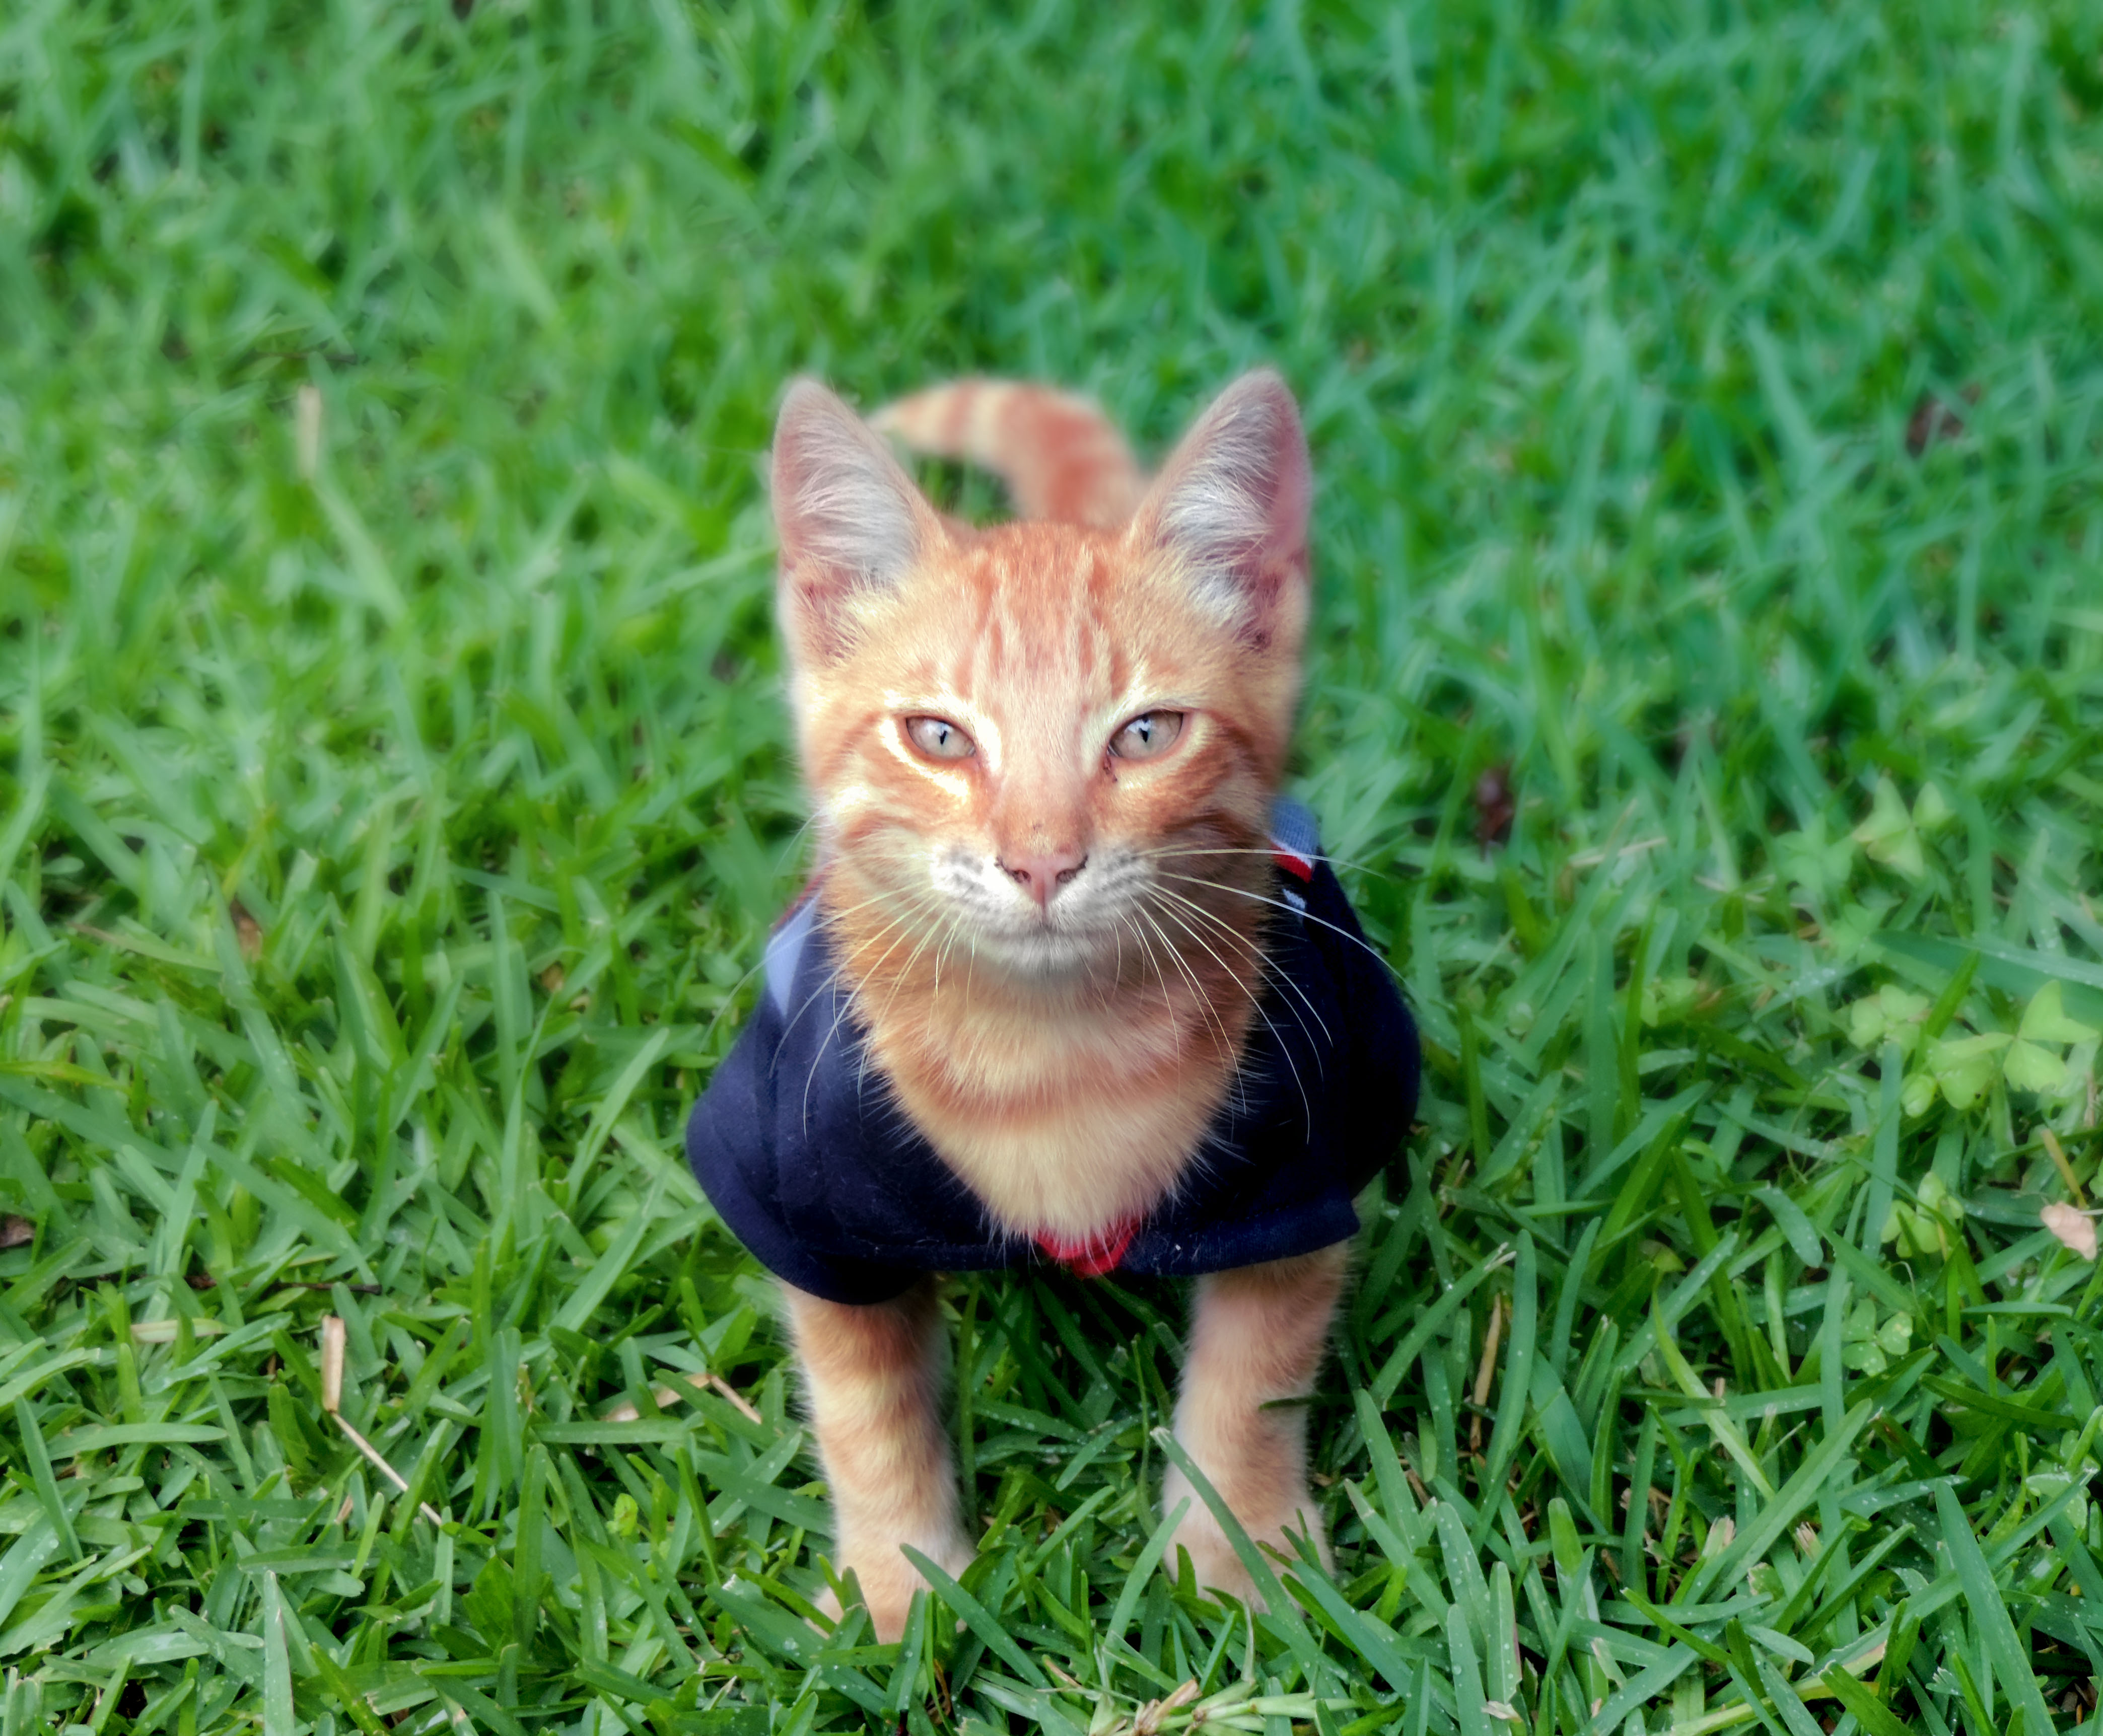
cat, pet, animal, mammal, grass, felidae, small to medium sized cats, whiskers, domestic short haired cat, carnivore, kitten, lawn, tabby cat, grass family, plant, asian, wildlife, fawn, european shorthair